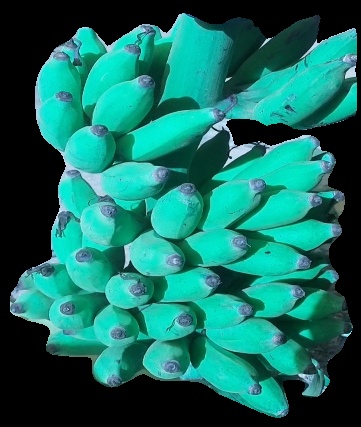
Variety: elakki-bale
Grade: grade3